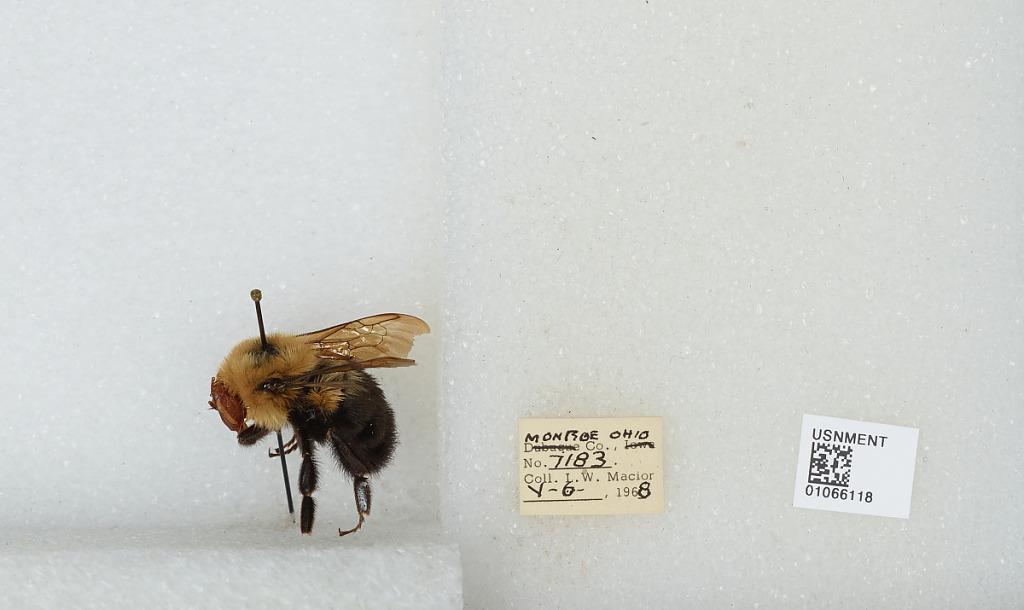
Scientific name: Bombus (Pyrobombus) bimaculatus Cresson
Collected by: L. Macior
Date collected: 1968-5-6
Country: United States
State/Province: Ohio
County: Monroe
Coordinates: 39.73, -81.08